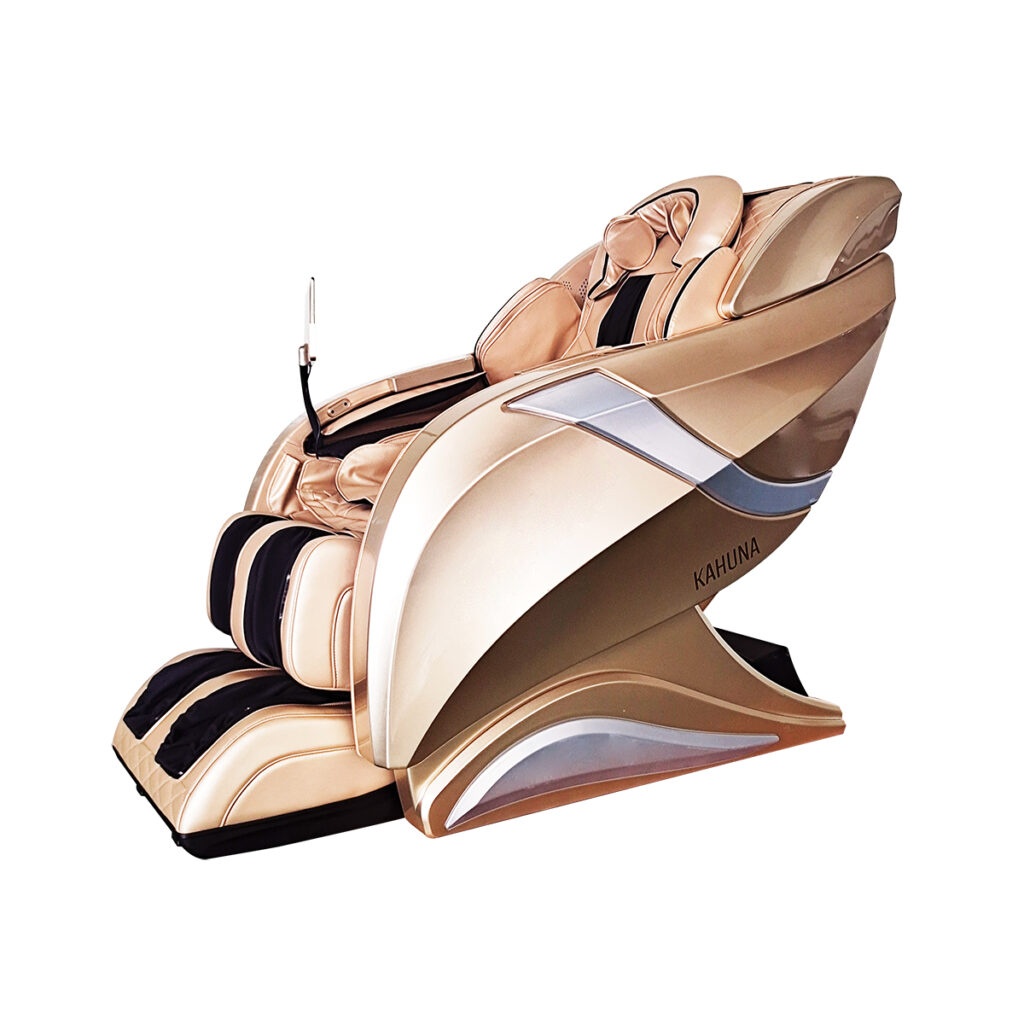
Kahuna Massage Chair HM-078 4D+@ HSL-Track Voice Recognition Zero Gravity Full Body Massage Chair, Tablet Remote Hubot4D (Champaign)
Hubot promises to provide the ultimate rejuvenation and ecstatic relaxation for those seeking professional, high-quality full-body massage therapy. Featuring the innovative HSL-Track with 4D+@ Performance KMS-08M-225L Massage System, Hubot incorporates the latest technology for an unparalleled experience. Fully Automated Movements: Equipped with full body scanning to perfectly fit your body size, accommodating individuals up to 6.2' and 350 lbs comfortably. Enhanced Convenience: Upgraded with 24 auto programs and a tablet remote, as well as voice recognition for easy and convenient use.
Brand: Kahuna
Category: Health & Beauty > Personal Care > Massage & Relaxation > Massage Chairs